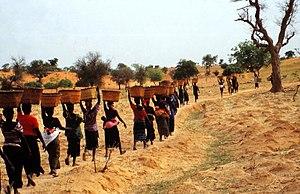
Les femmes d'un quartier avec du fumier sur le chemin de l'un d'eux, Tireli, Mali 1990